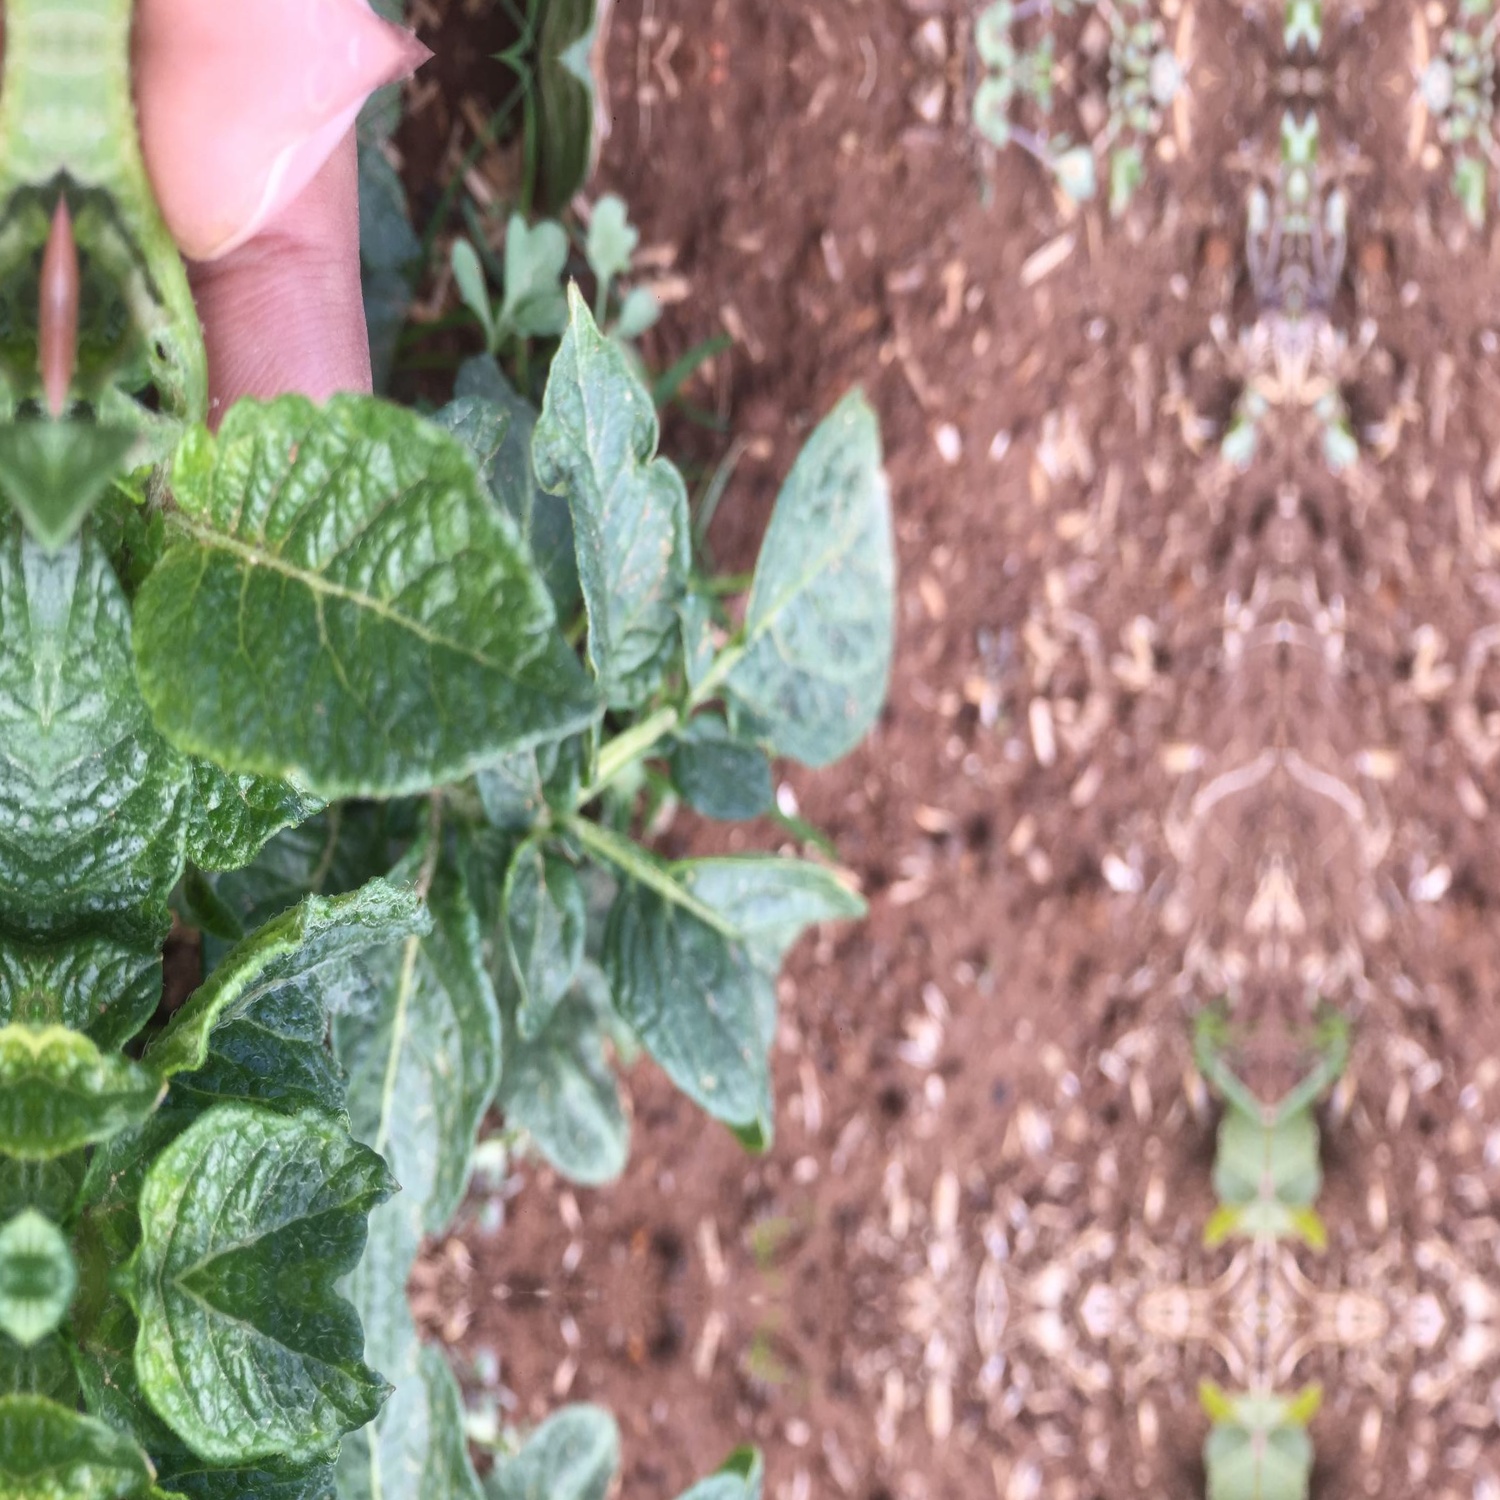
Etiqueta: Virus